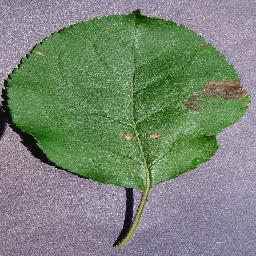
Label: Apple___Black_rot